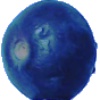
Label: huckleberry